Nature conservation

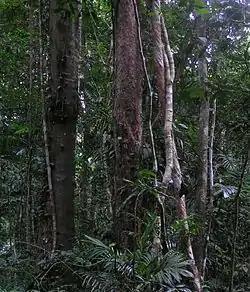
Daintree Rainforest in Queensland, Australia

Distinct trends exist regarding conservation development. The need for conserving land has only recently intensified during what some scholars refer to as the Capitalocene epoch. This era marks the beginning of colonialism, globalization, and the Industrial Revolution that has led to global land change as well as climate change.